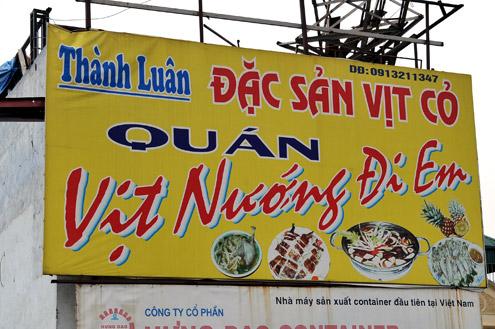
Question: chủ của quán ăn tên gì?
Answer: chủ quán ăn tên thành luân